Automatic lubricator

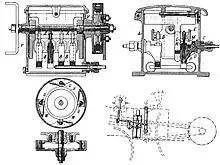
Patent drawing of the original Midland Railway version of the Silverton mechanical lubricator as reproduced in the December 1911 issue of 'The Engineer' magazine.

The Silvertown lubricator was designed and developed by the Midland Railway in 1911 and from 1922 was commercially available from Gresham and Craven. This style of mechanical lubricator was used by the London, Midland and Scottish Railway and latter by British Rail, as well as by the various UK private locomotive builders for export overseas. Commonly 2 lubricators were fitted, one for lubricating the cylinders and the second for lubricating the axleboxes.